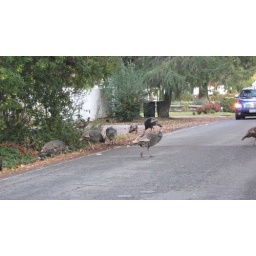
just walking across the street in sactown &amp;amp; into field